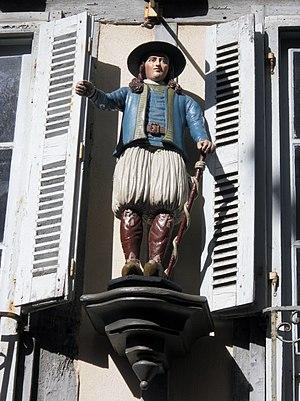
Statue d'un homme en costume glazik (rue Kéréon à Quimper).
Le pays Glazik est un pays traditionnel de Bretagne regroupant quelques communes autour de sa capitale, Quimper, également capitale de Cornouaille. Le pays glazik est souvent confondu avec la Communauté de communes du pays Glazik qui regroupait les cinq communes de l’ancien canton de Briec jusque janvier 2017 avant sa fusion avec Quimper Bretagne Occidentale. Le gentilé est glazik. Le pays Glazik tire son nom de la couleur bleue du costume masculin local. Glazik associe le terme Glaz qui signifie bleu en breton au suffixe -ik voulant dire petit. Les femmes en costume traditionnel portaient toute la coiffe borledenn.